Grand Duke Nicholas Nikolaevich of Russia (1856–1929)

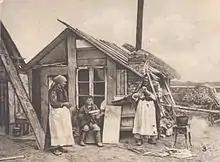
Peasants from a destroyed village in front of a shack constructed from debris, environs of Warsaw, 1915

After the Great Retreat of the Russian army, the Chief of the General Staff Nikolai Yanushkevich, with the full support of the Grand Duke Nicholas, ordered the army to devastate the border territories and expel the "enemy" nations within. The Russian authorities launched pogroms against German populations in Russian cities, massacred Jews in their towns and villages and deported 500,000 Jews and 250,000 Germans into the Russian interior. On 11 June 1915, a pogrom began against Germans in Petrograd, with over 500 factories, stores and offices looted and mob violence unleashed against Germans. The Russian military leadership regarded Muslims, Germans and Poles as traitors and spies, while Jews were considered political unreliables.